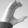
ASL letter: C